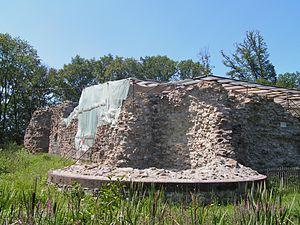
Cette liste présente les biens culturels d'importance nationale dans le canton de Genève. Cette liste correspond à l'édition 2009 de l'Inventaire Suisse des biens culturels d'importance nationale pour le canton de Genève. Il est trié par commune et inclus : 86 bâtiments séparés, 46 collections et 10 sites archéologiques.